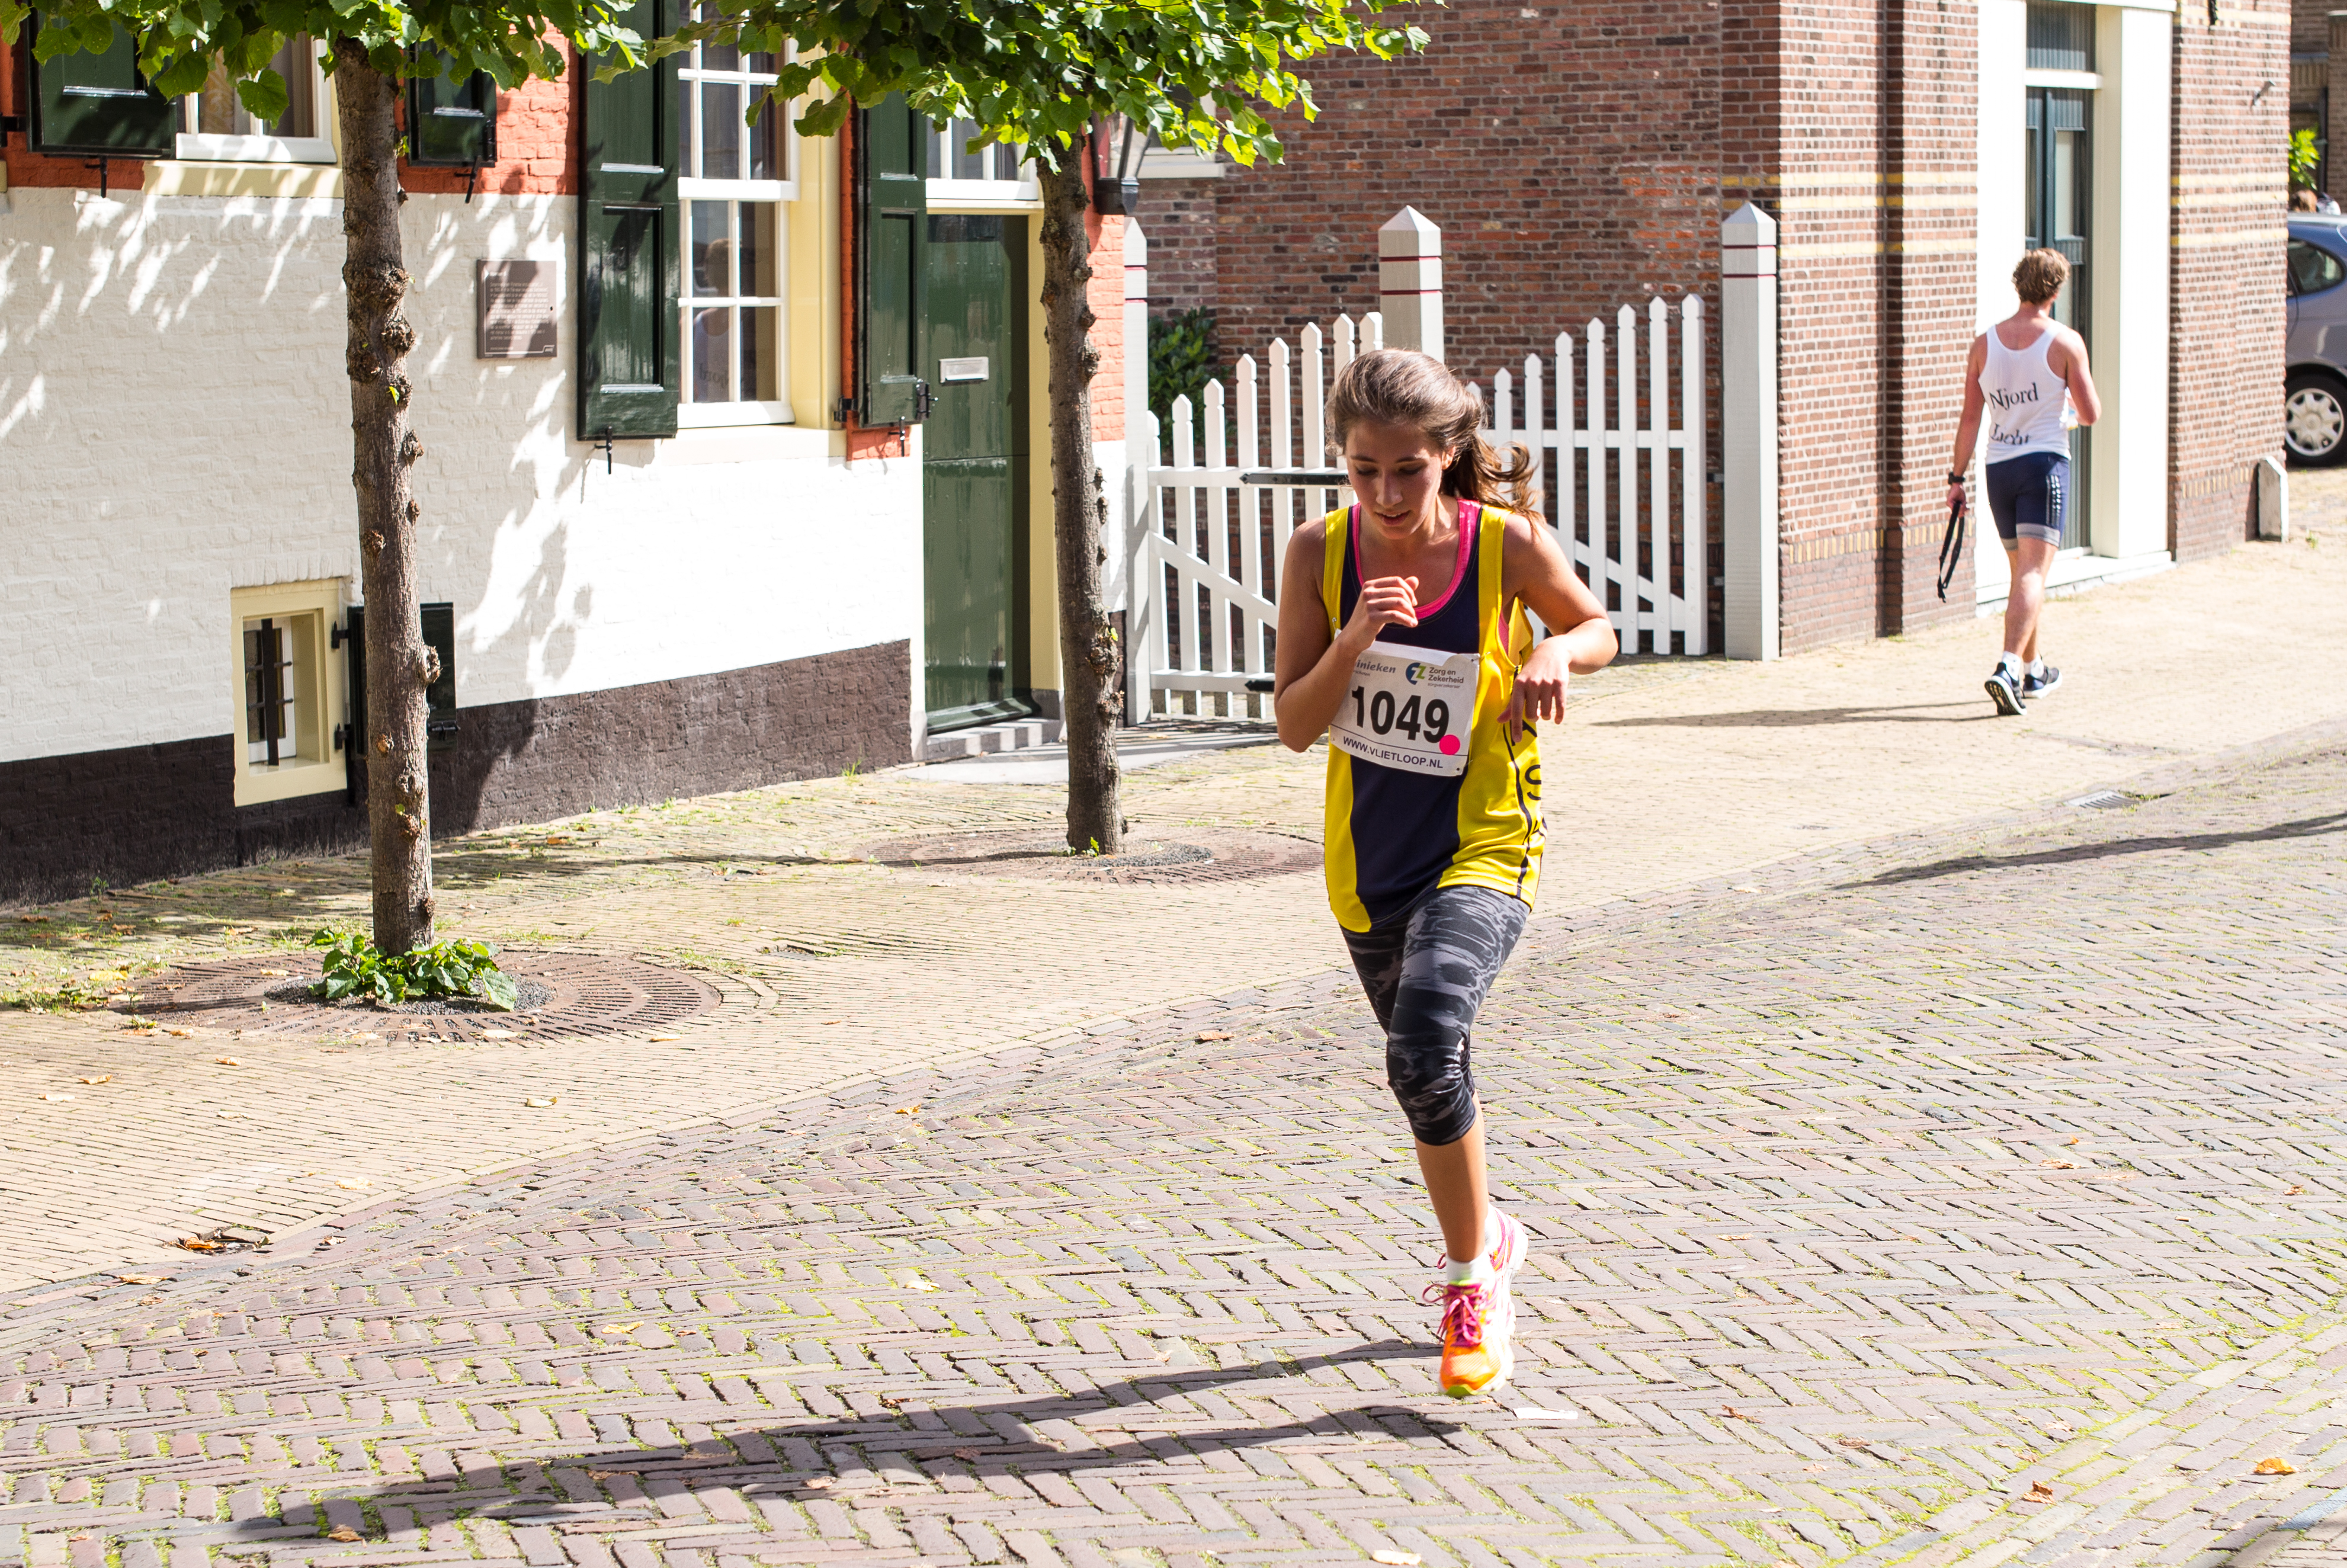
pedestrian, person, sport, running, run, country, recreation, europe, high, jogging, runner, cross, race, competition, holland, hague, netherlands, girls, marathon, m, american, sports, dutch, boys, 50, school, runners, endurance, leica, 240, summilux, varsity, athletics, loopen, physical exercise, outdoor recreation, human action, individual sports, endurance sports, duathlon, long distance running